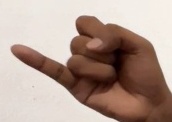
ASL sign: J